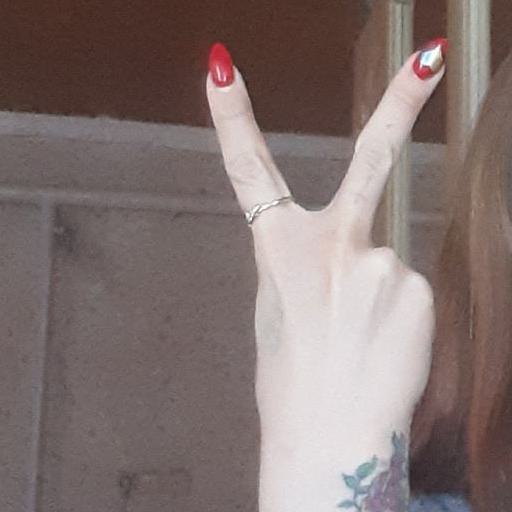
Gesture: peace_inverted